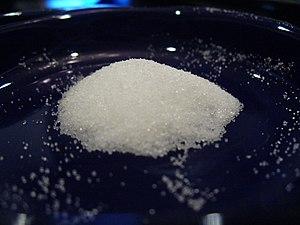
Le sel iodé est un sel alimentaire enrichi en iode, de façon à réduire les risques de carence en iode. Cet élément est indispensable à la production des hormones thyroïdiennes et sa carence peut entraîner la formation de goitre, un retard de croissance et divers troubles mentaux. Dans le monde, deux milliards de personnes souffrent d'un manque d'iode, qui serait la première cause évitable de retard mental.